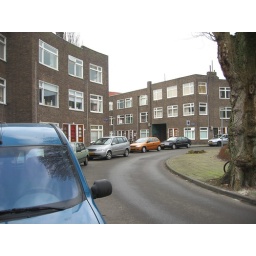
A view from the street Nassauplein in Groningen, my new house probably.